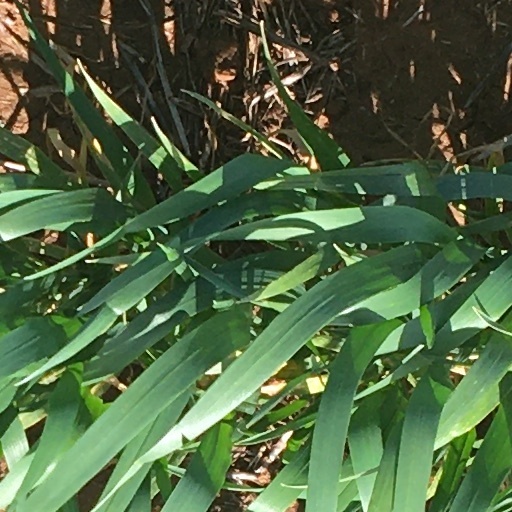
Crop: wheat